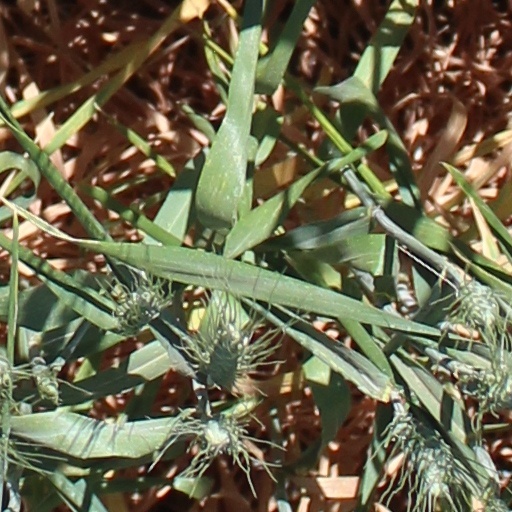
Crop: wheat